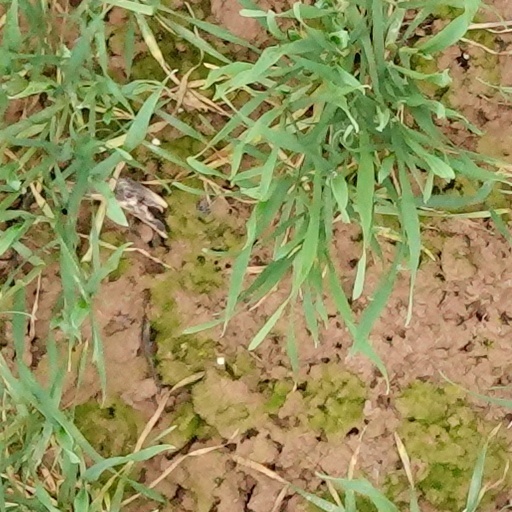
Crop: wheat